Jang Bahadur Singh

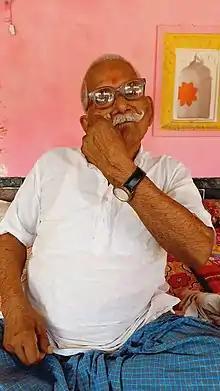
Jung Bahadur Singh in his old age

Jang Bahadur Singh has four sons and two daughters. His career as a musician came to a complete halt when many accidents happened in his family. In 1970, his son and daughter died suddenly. He got broken and gradually reduced his singing on the stage. Misfortune had not given up yet, wife Mahesha Devi got badly burnt while cooking one day. Jang Bahadur had to take care of his wife. He could not understand whether to handle his music or family. His voice began to break. Around 1980, another son died of cancer. Then Jang Bahadur was completely broken from inside. He has two living sons, the elder son is mentally and physically disabled. The younger son Raju has taken care of the whole family as he earns while living in abroad.